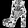
Label: Ankle boot